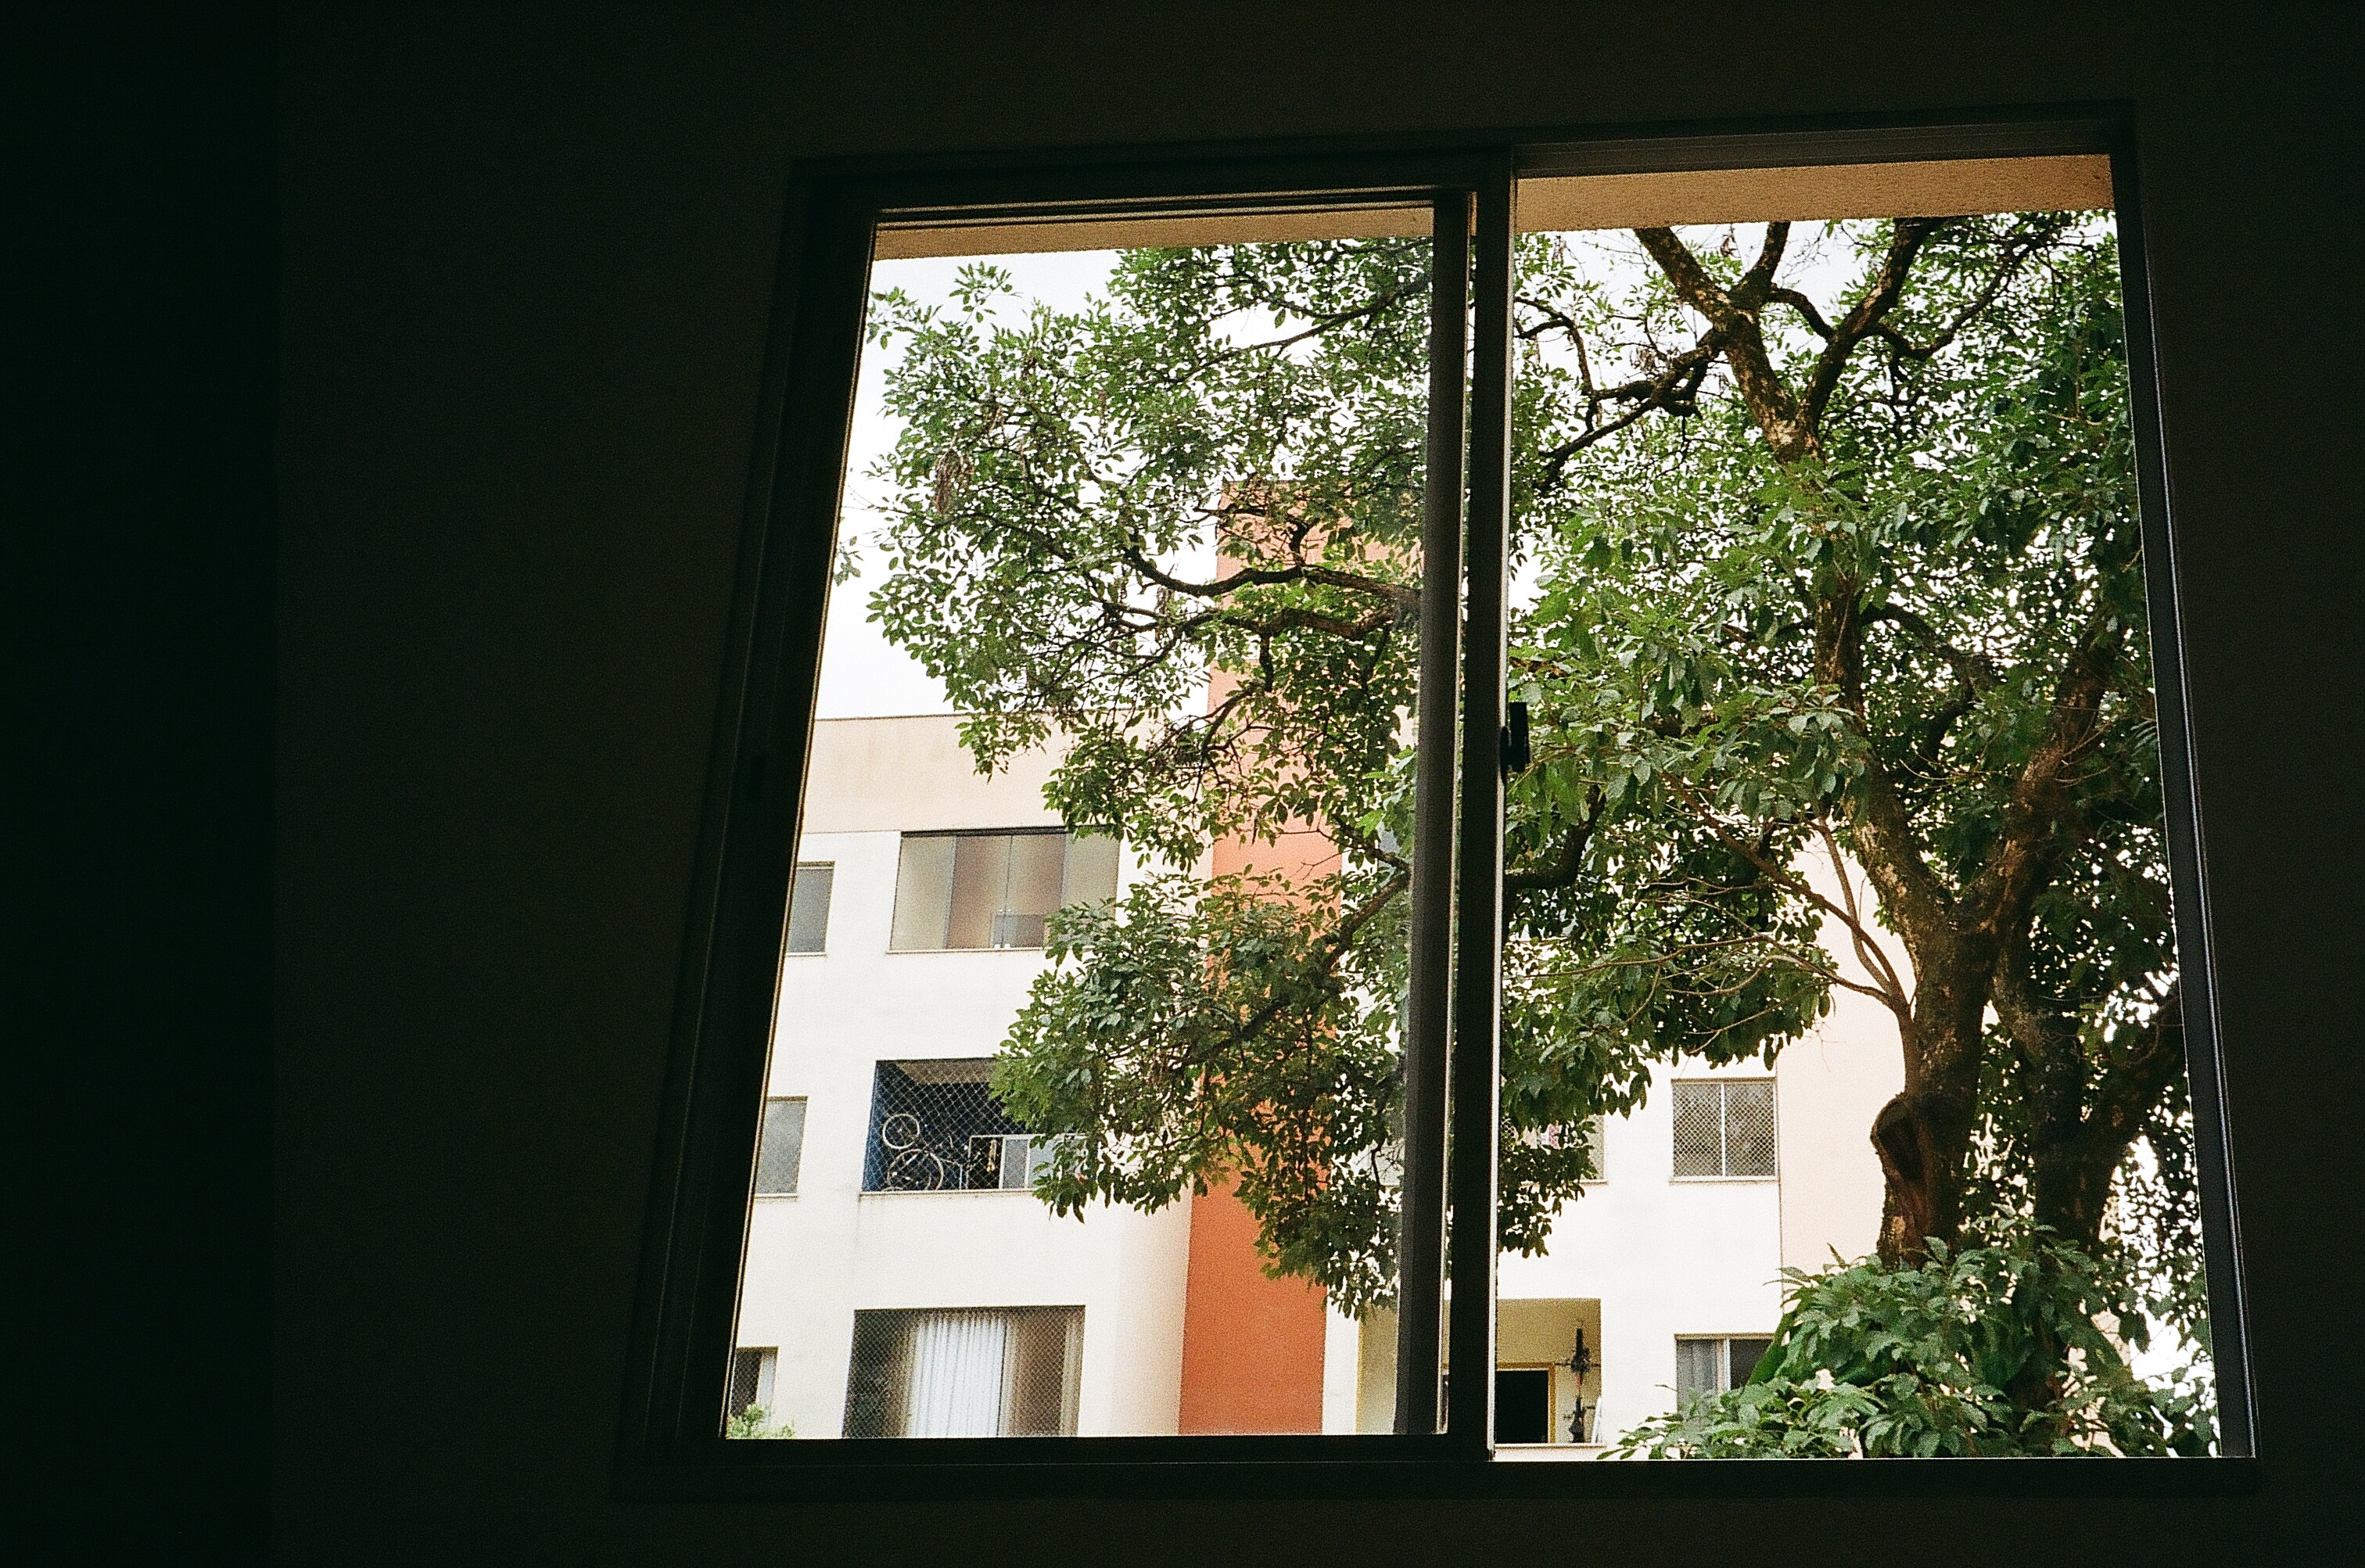
tree, window, property, house, home, architecture, leaf, room, daylighting, sunlight, building, woody plant, Material property, plant, real estate, Tints and shades, sash window, interior design, glass, shade